Uncharted: Drake's Fortune

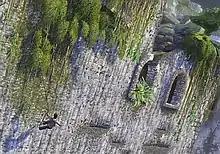
A platforming segment, showing Nathan attempting to scale the outer walls of the Fortress

The game was first unveiled at E3 2006. From early previews of the game, inevitable comparisons of elements such as platforming and shooting between "Uncharted" and the well-known "Tomb Raider" series were drawn, earning the title the nickname of "Dude Raider". However, the developers saw their game as concentrating more on third-person cover-based play, in contrast to "Tomb Raider"s "auto-aiming" play and greater puzzle-solving elements. Other influences they cited include "Resident Evil 4", "Kill Switch", and "Gears of War". Throughout the game's development the staff tried to remain flexible and detached from the original design concepts; attention was focused on the features that worked well, while features that did not work were removed. The development team intended the game's main setting, the island, to play a big role in the overall experience. Feeling too many games used bleak, dark settings with monochromatic color schemes, they wanted the island to be a vibrant, believable game world that immersed the player and encouraged exploration.